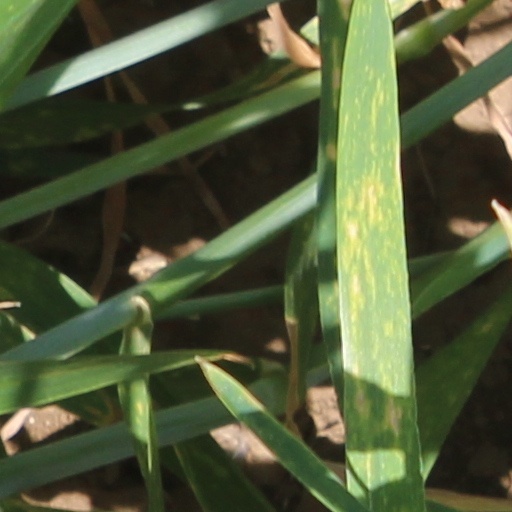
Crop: wheat